Commentary about Julian Assange

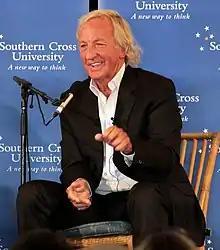
Australian journalist John Pilger

In July 2015 British Member of Parliament Jeremy Corbyn opposed Assange's extradition to the US, and as Labour Party leader in April 2019 said the British government should oppose Assange's extradition to the US "for exposing evidence of atrocities in Iraq and Afghanistan".